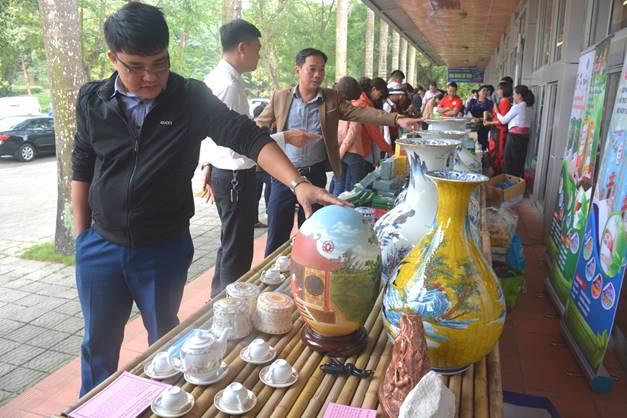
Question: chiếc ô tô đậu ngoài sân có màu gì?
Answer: chiếc ô tô đậu ngoài sân có màu đen